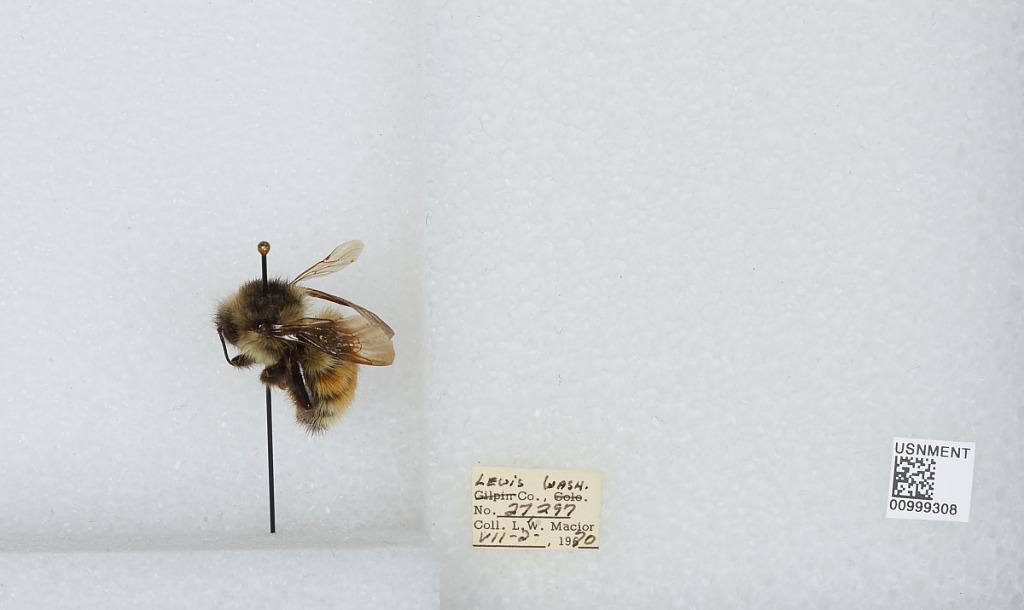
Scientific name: Bombus (Pyrobombus) melanopygus Nylander
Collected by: L. Macior
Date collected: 1970-7-2
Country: United States
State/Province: Washington
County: Lewis
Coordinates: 46.58, -122.4